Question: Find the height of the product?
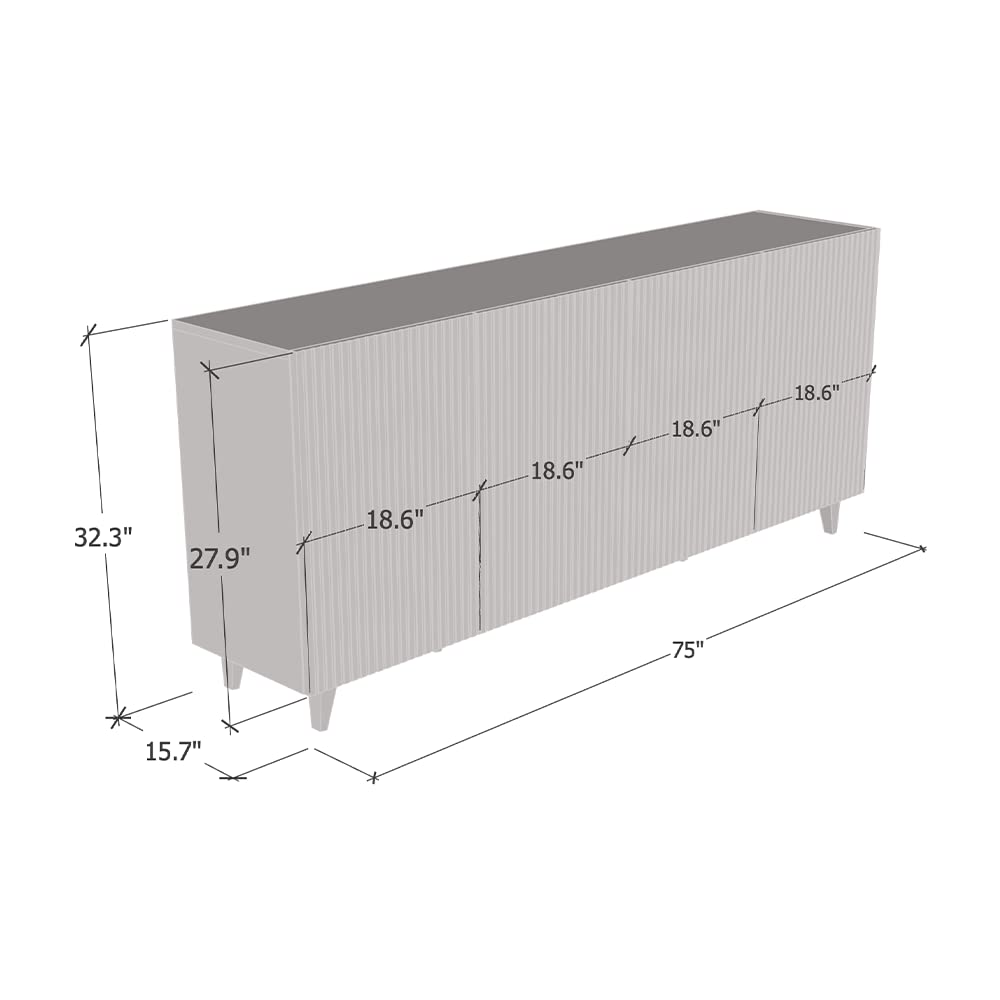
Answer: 32.3 inch